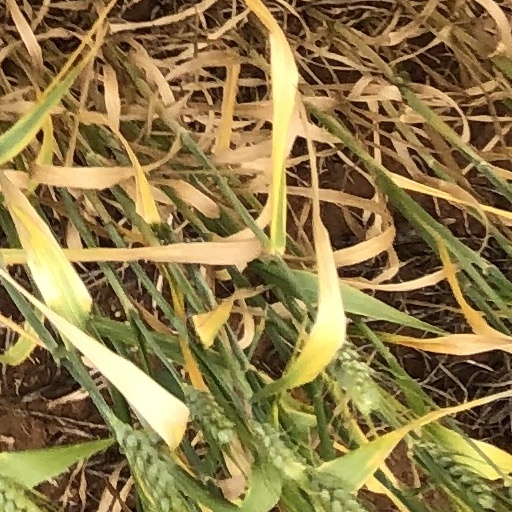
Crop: wheat